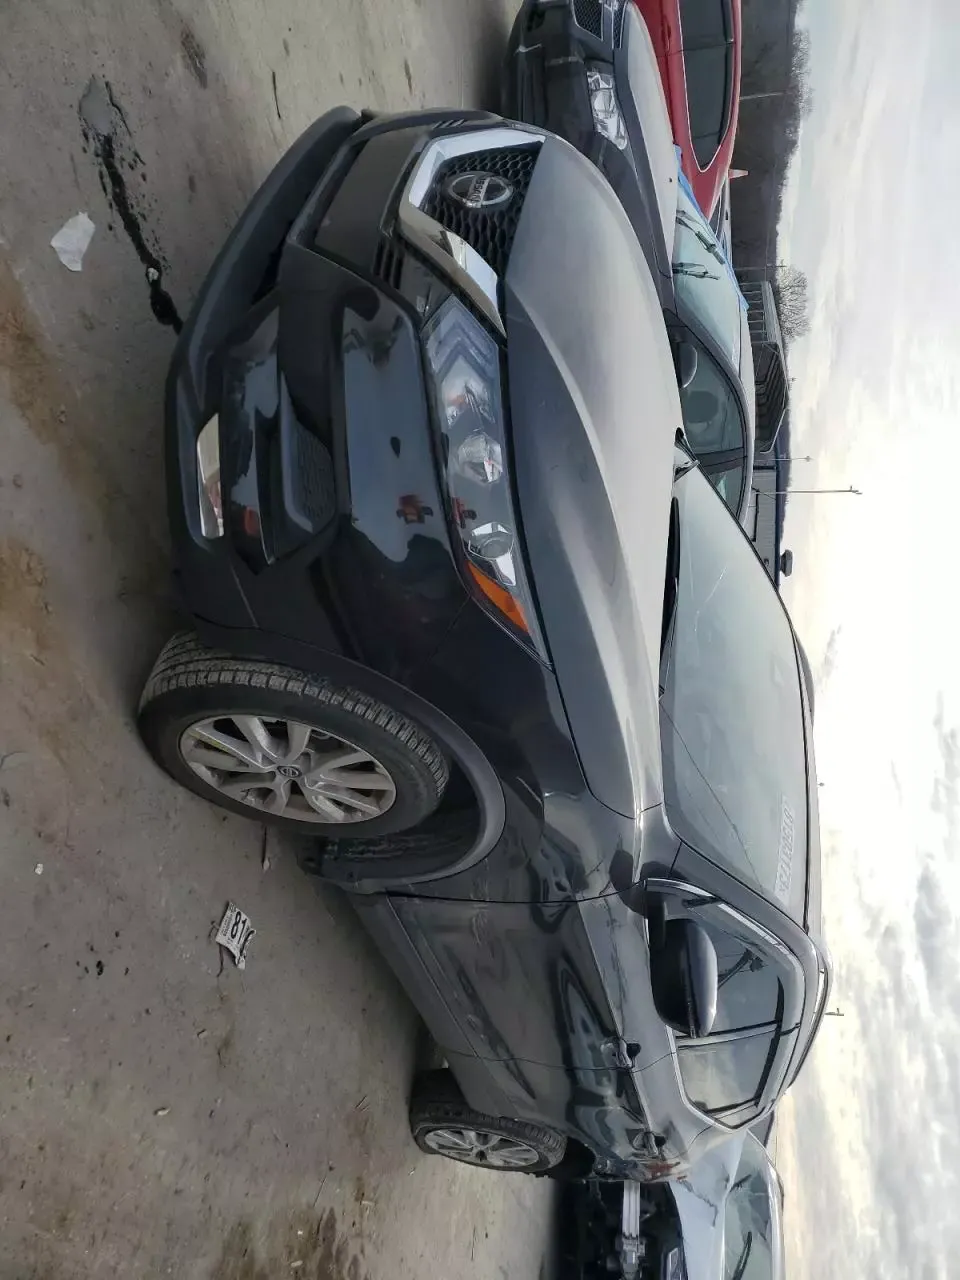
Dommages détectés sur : aile avant gauche, porte avant gauche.
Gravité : mineur